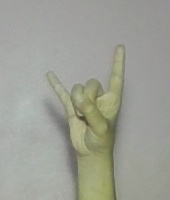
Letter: la